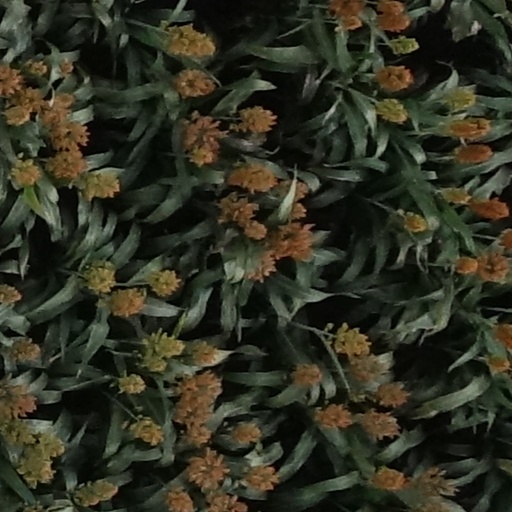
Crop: sorghum